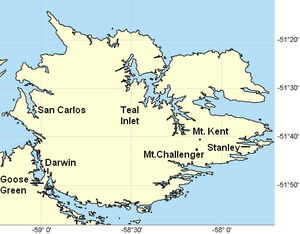
La guerre des Malouines ou guerre de l'Atlantique Sud est un conflit opposant l'Argentine au Royaume-Uni dans les îles Malouines et dans la Géorgie du Sud-et-les îles Sandwich du Sud. Il commence le 2 avril 1982 avec le débarquement de l'armée argentine. Il se termine le 14 juin 1982 par un cessez-le-feu. Il se conclut sur une victoire britannique qui permet au Royaume-Uni d'affirmer sa souveraineté sur ces territoires.